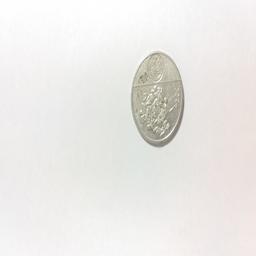
Label: 1_New_Back